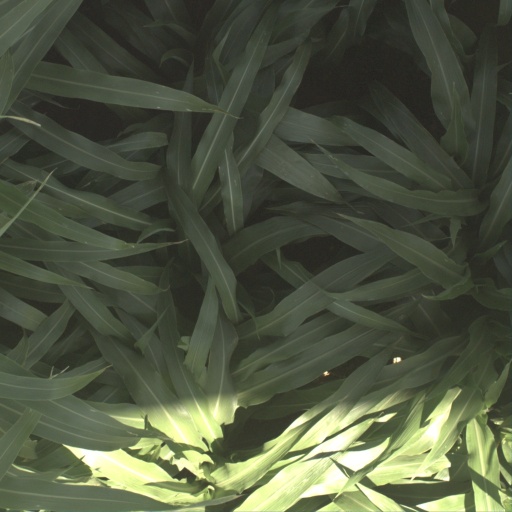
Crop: sorghum